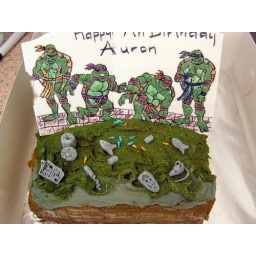
the birthday boy requested a cake with TMNT in the sewer !!!!!! the hardest cake design i've ever done.